HMS Good Hope (1901)

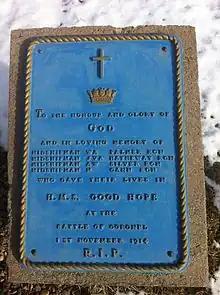
HMS "Good Hope" plaque, CFB Halifax

"Good Hope" rendezvoused with the rest of the squadron at Vallenar Roads in the remote Chonos Archipelago of Chile on 27 October to recoal. They departed two days later, just as "Canopus" arrived, Cradock ordering the battleship to follow as soon as possible. He sent the light cruiser to scout ahead and to enter Coronel, Chile, to pick up any messages from the Admiralty and acquire intelligence regarding German activities. The cruiser began to pick up German radio signals from the light cruiser on the afternoon of 29 October, and delayed entering Coronel for two days with Cradock's permission to avoid being trapped by the fast German ships. A German supply ship was already there and radioed Spee that "Glasgow" had entered the harbour around twilight. The cruiser departed on the morning of 1 November, but Spee had already made plans to catch her when informed of her presence the previous evening.